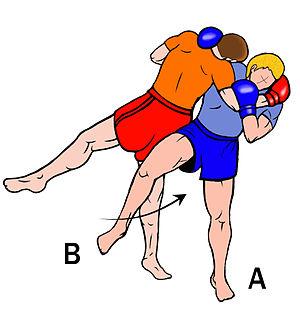
Fauchage de jambe en boxe birmane
On appelle boxes pieds-poings, depuis les années 1980, les sports de combat de percussion avec gants de boxe se déroulant dans un ring et appartenant à la catégorie des boxes dites « sportives ». Les combattants utilisent, suivant le règlement, les techniques de jambe, les techniques de bras, les balayages et suivant le règlement, les techniques de projection. Le vocable « boxe pieds et poings » a été proposé au milieu des années 1970 par Alain Delmas.
Le shoot-boxe ou en anglais, shoot-boxing est un sport de combat moderne utilisant les coups de poing, de pied et de genou associés à des techniques de projection et certaines formes de soumissions. C’est avant tout une boxe pieds-poings qui s’est développée sous l’influence du kickboxing par le japonais Caesar Takeshi. Cette discipline correspond au kick-boxing japonais originel des années 1960 avec des projections.